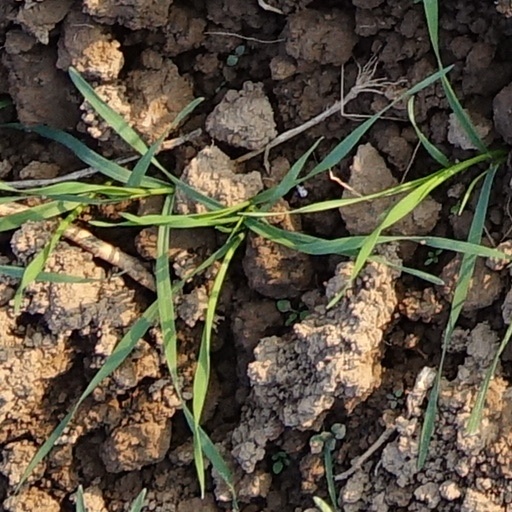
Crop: wheat